Cantilever

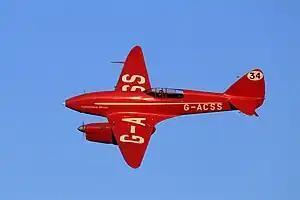
de Havilland DH.88 Comet G-ACSS, winner of the Great Air Race of 1934, showing off its cantilever wing

In the cantilever wing, one or more strong beams, called "spars", run along the span of the wing. The end fixed rigidly to the central fuselage is known as the root and the far end as the tip. In flight, the wings generate lift and the spars carry this load through to the fuselage.